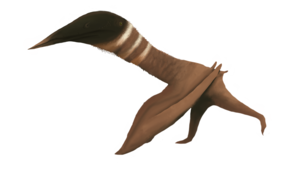
Mistralazhdarcho est un genre éteint de grands ptérosaures de la famille des azhdarchidés ayant vécu en Europe au Crétacé supérieur, soit il y a environ 75 Ma.